Palestinian nationalism

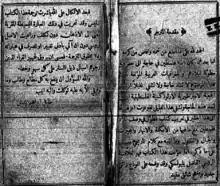
Khalil Beidas's 1898 use of the word "Palestinians" in the preface to his translation of Akim Olesnitsky's A Description of the Holy Land

Zachary J. Foster suggests the first recorded use of the term "Filastini" to describe the region's Arab inhabitants dates to 1898, when Khalil Beidas used it in the preface to a book he translated from Russian to Arabic. Foster said that the term "Palestinian" had already been used decades earlier in Western languages by the 1846–1863 British Consul in Jerusalem, James Finn; the German Lutheran missionary Johann Ludwig Schneller (1820–1896), founder of the Syrian Orphanage; and the American James Wells. Foster also records early usage of the term by Farid Georges Kassab, "a Beirut-based Orthodox Christian" in 1909. Kassab refers to the Arabic-speaking locals as Palestinians throughout his book, "Palestine, Hellenism, and Clericalism", but also says that "the Orthodox Palestinian Ottomans call themselves Arabs". From 1911, the Palestinian Arab Christian newspaper "Falastin" also addressed its readers as Palestinians.